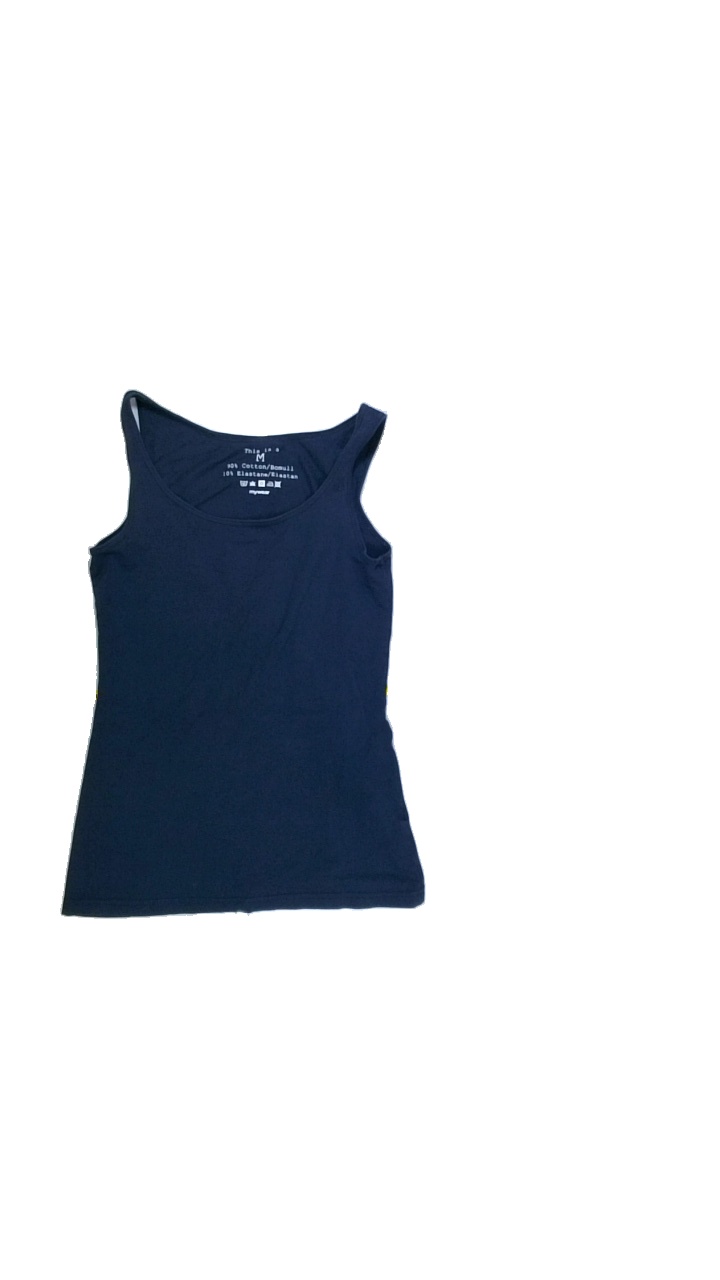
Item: Top (Ladies)
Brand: Mywear (ica)
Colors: Blue
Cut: Tight, C-collar
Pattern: Plain
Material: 80% Cott 20% Wool
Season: All
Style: No trend
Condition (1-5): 3
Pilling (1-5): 5
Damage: Washed out
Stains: No
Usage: Reuse
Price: <50